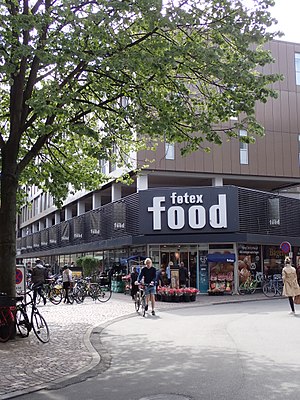
Føtex
føtex butik i Guldsmedgade i Aarhus. Butikken fra 1960 er den første Føtex butik. Den blev til føtex food i 2010.
Føtex i Guldsmedgade, Aarhus. Butikken var den første Føtex butik - og dermed det første supermarked i Danmark - og åbnede i 1960. Butikken gennemgik en renovering ved 50-års jubilæet i 2010. Ved samme lejlighed blev føtex food konceptet lanceret.
føtex er en dansk supermarked- og varehus-kæde, der blev grundlagt af nu afdøde købmand Herman Salling i 1960. Den første føtex-butik åbnede i Guldsmedgade i Aarhus i 1960 og eksisterer stadig. Det var det første supermarked i Danmark. Den første føtex-butik i København åbnede i 1977. Den 2. november 2017 åbnede føtex butik nummer 100 i CeresByen i Aarhus. Det er et Føtex Food-varehus.